The Floating Landscape

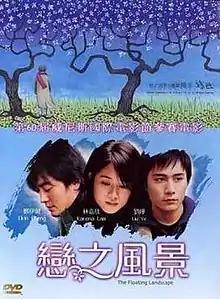
DVD cover

The Floating Landscape is a 2003 romance film written and directed by Carol Lai and starring Ekin Cheng, Karena Lam and Liu Ye. A Hong Kong-French co-production, the film was shown in competition for the Golden Lion at the 60th Venice International Film Festival.